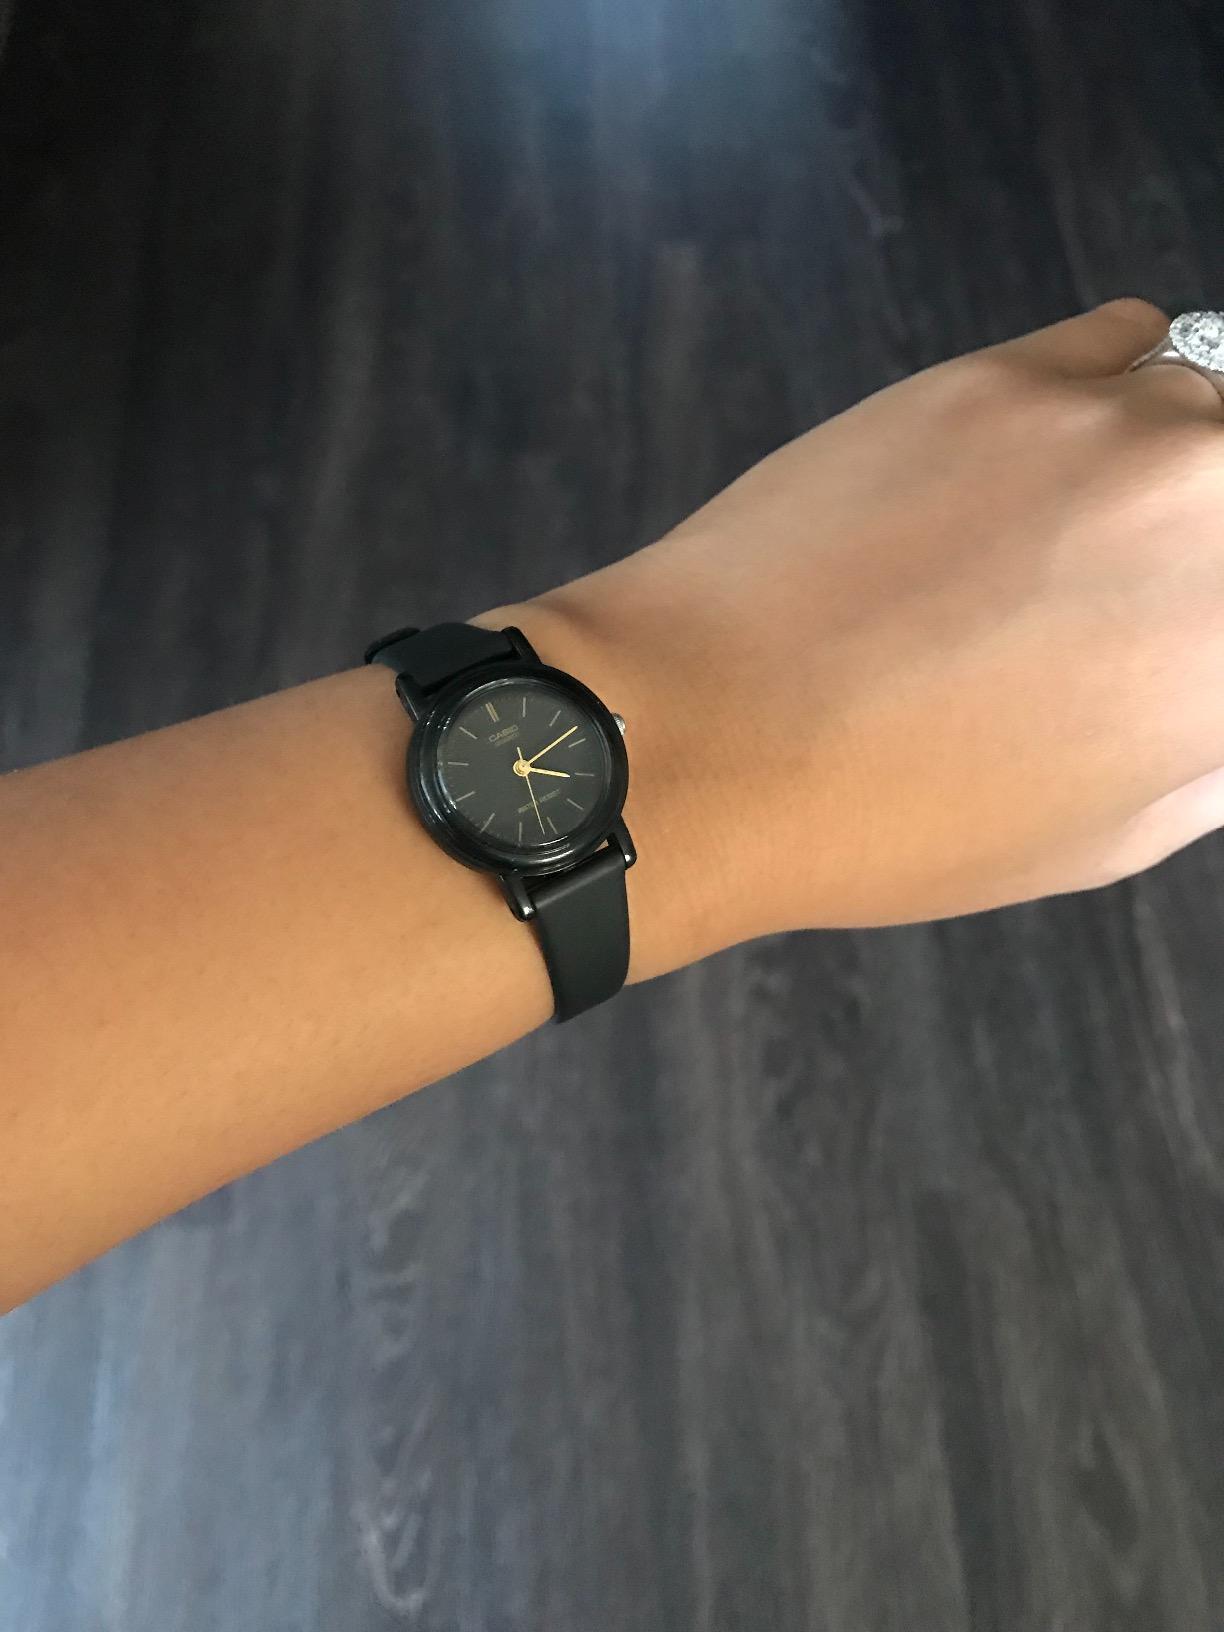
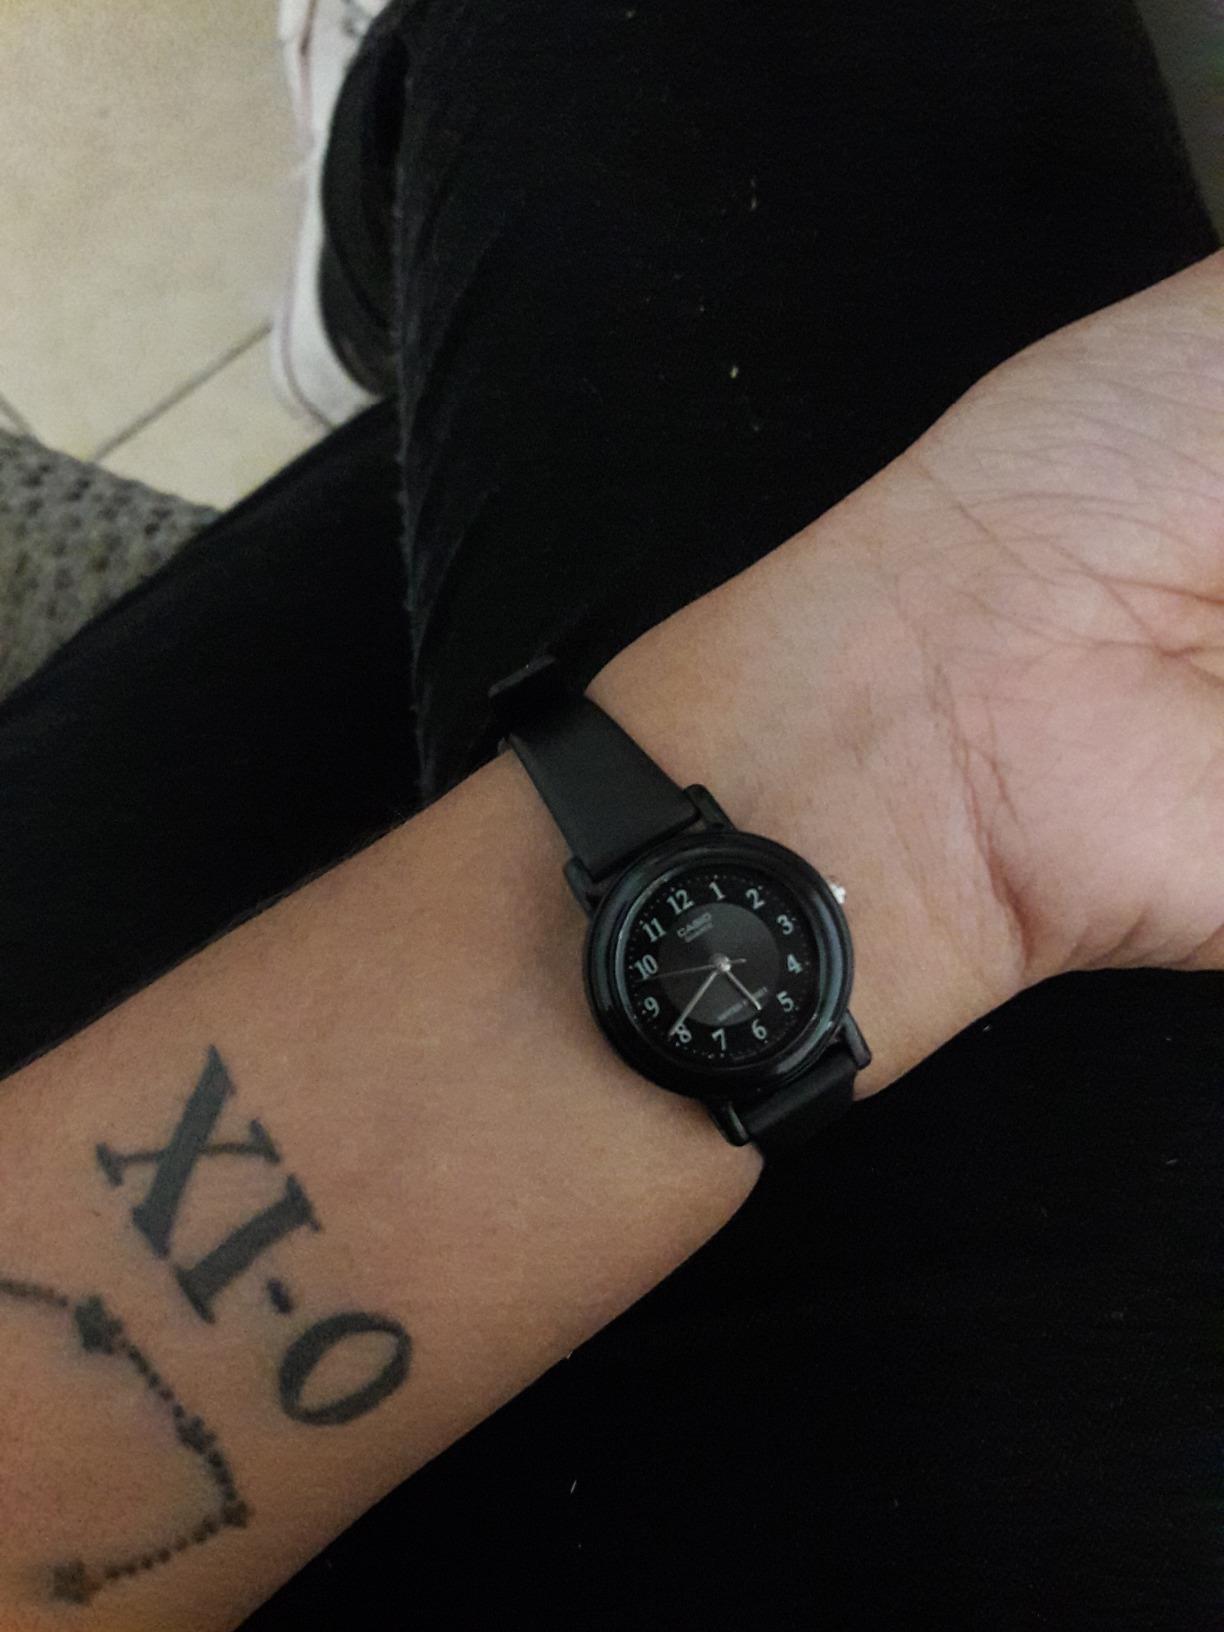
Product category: accessories_watch
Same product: no